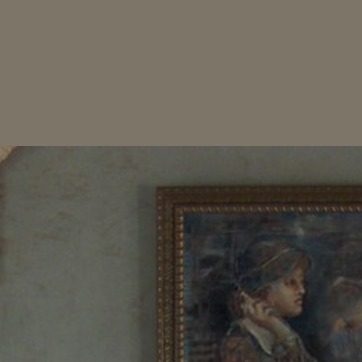
Material: painted